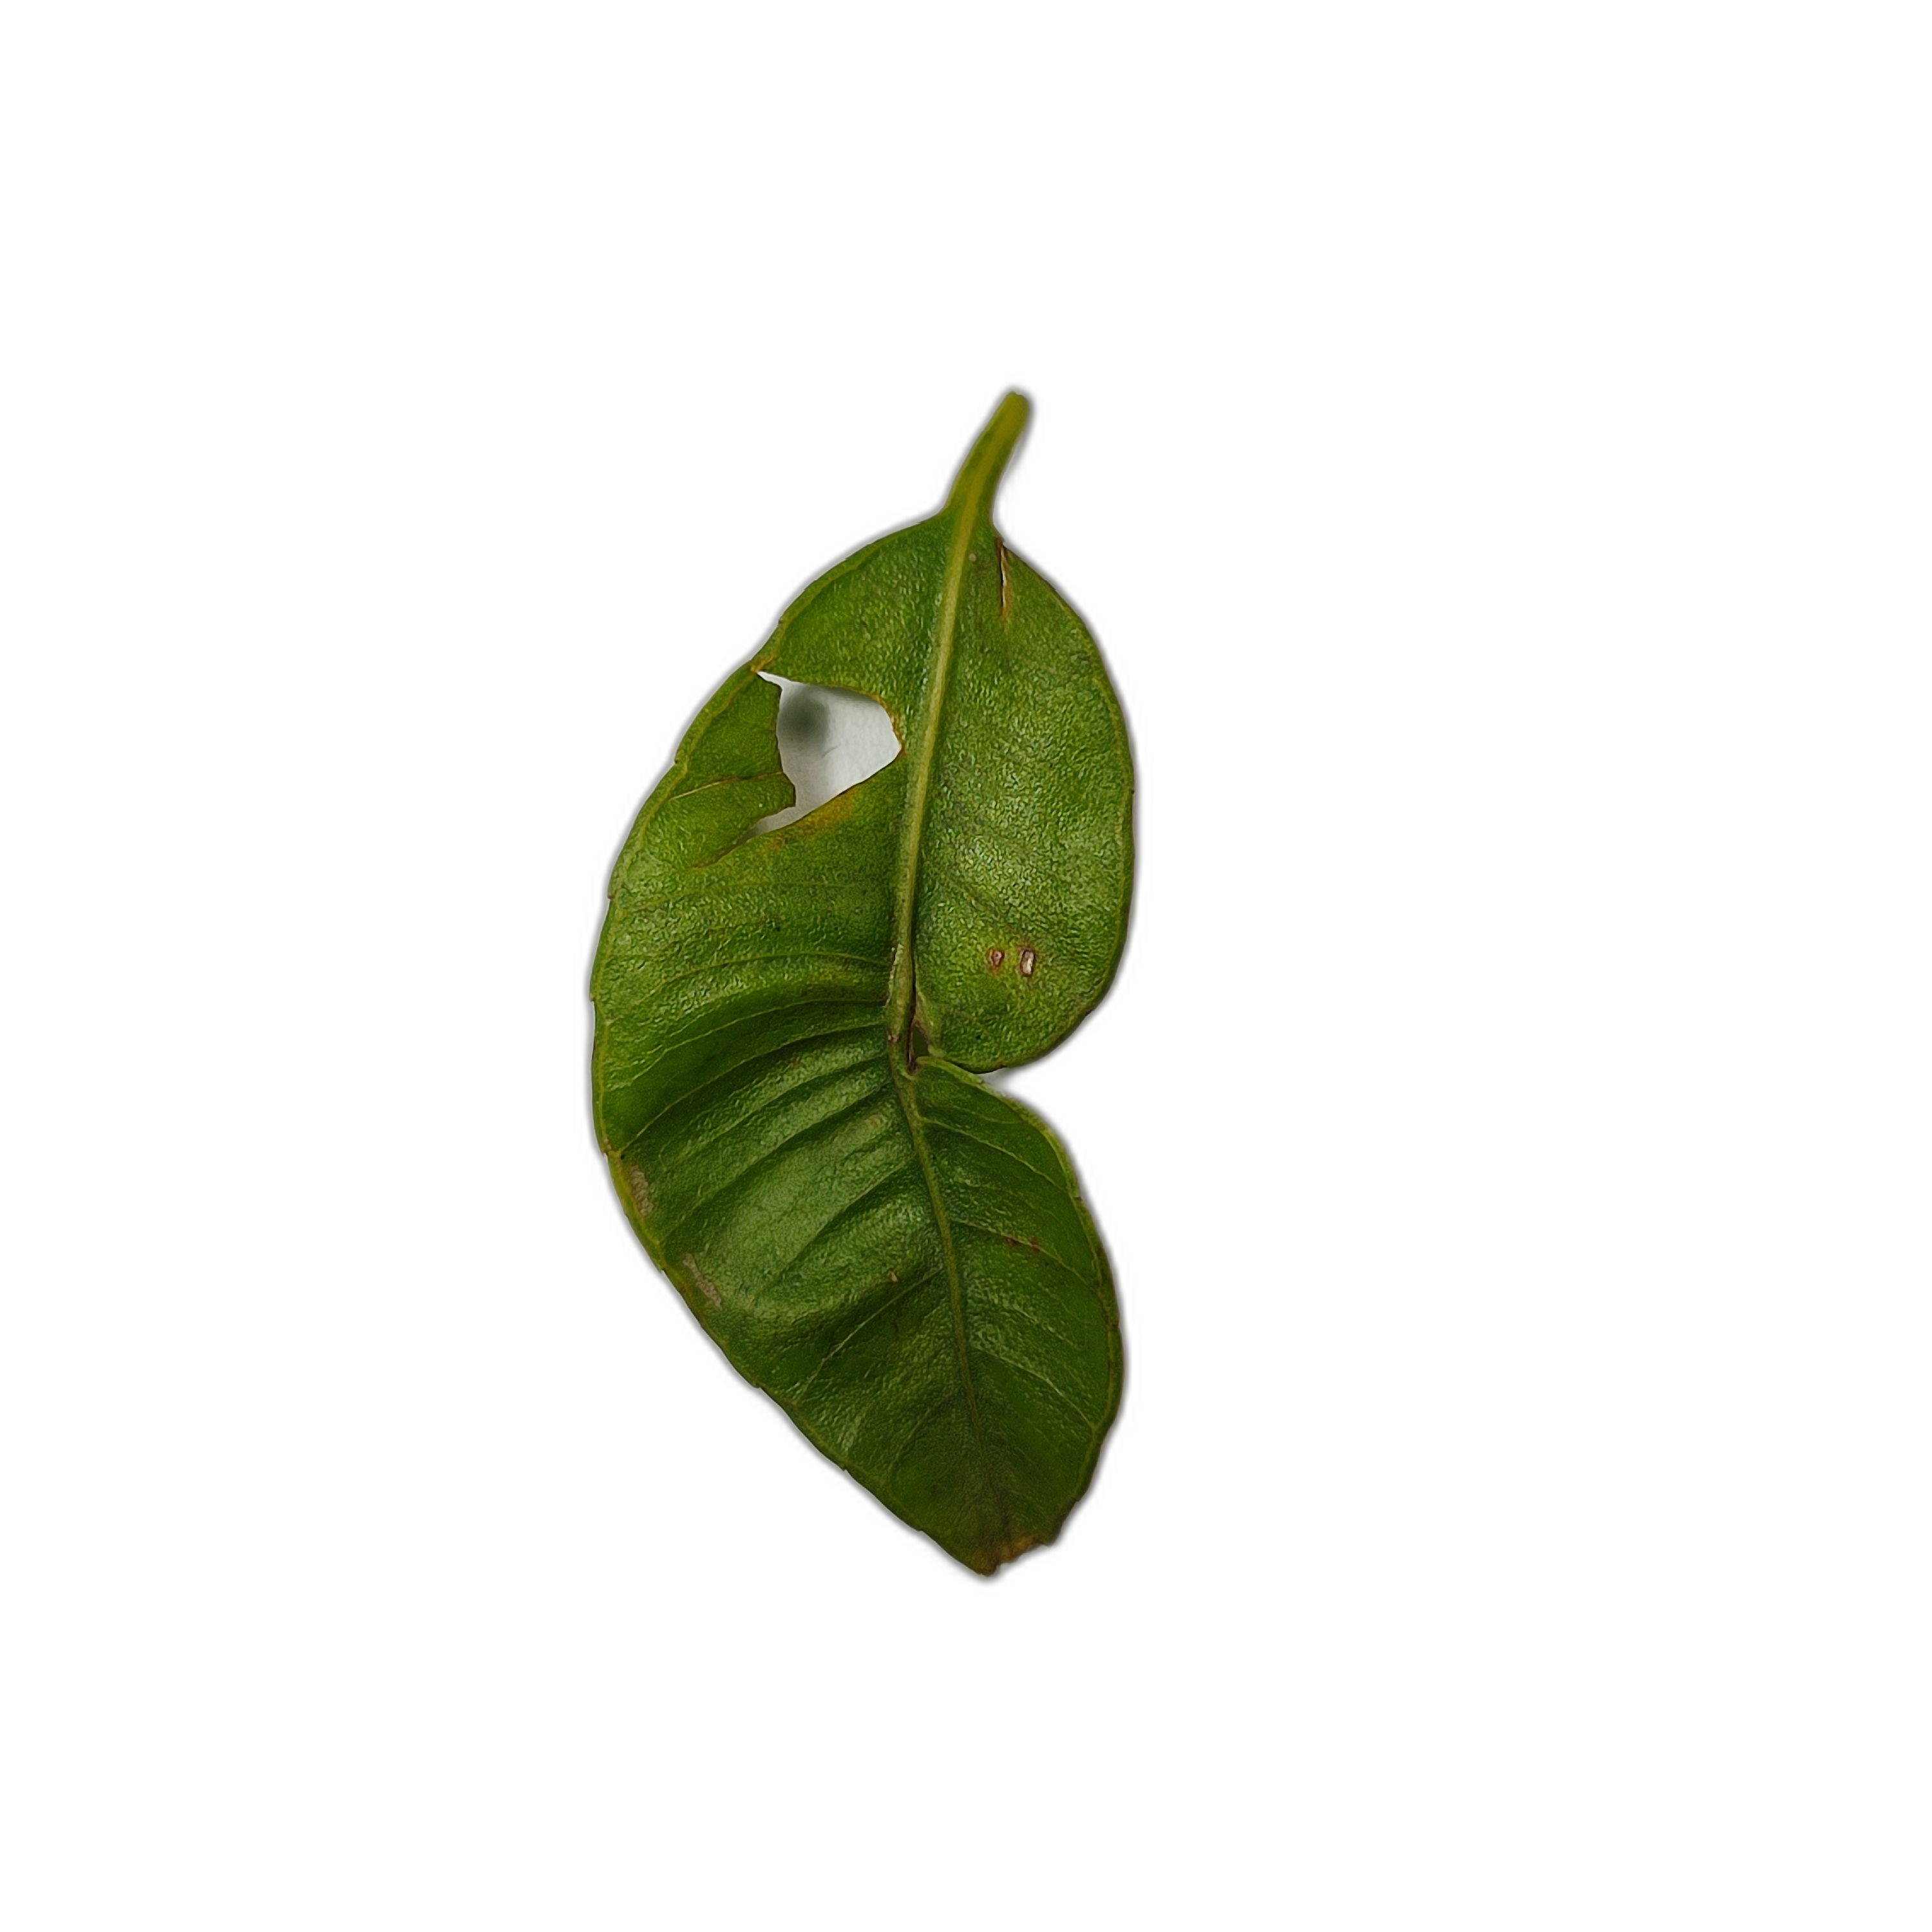
Label: not_healthy